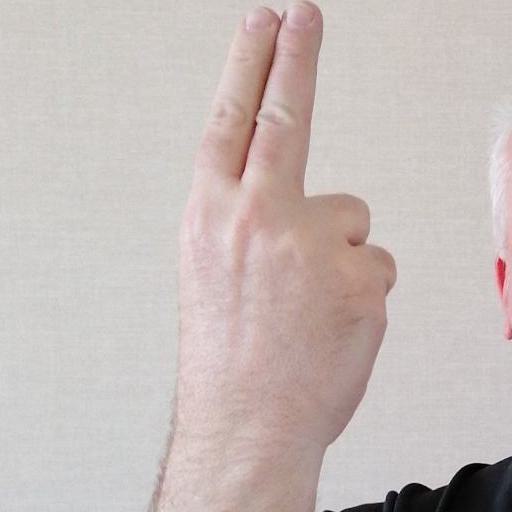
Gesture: two_up_inverted